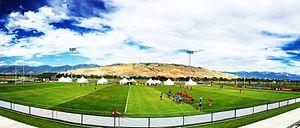
Le Regional Athletic Complex
Les Women's Rugby Super Series 2016 sont la deuxième édition des Women’s rugby Super Series. La compétition, organisée par World Rugby, se déroule du 1ᵉʳ au 9 juillet à Salt Lake City dans l'Utah, sur le terrain du Regional Athletic Complex.